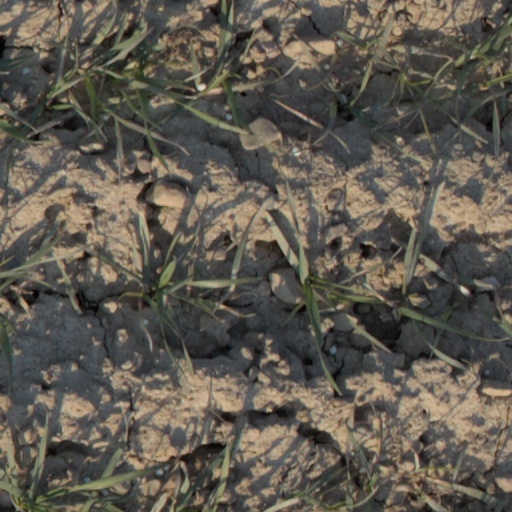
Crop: wheat